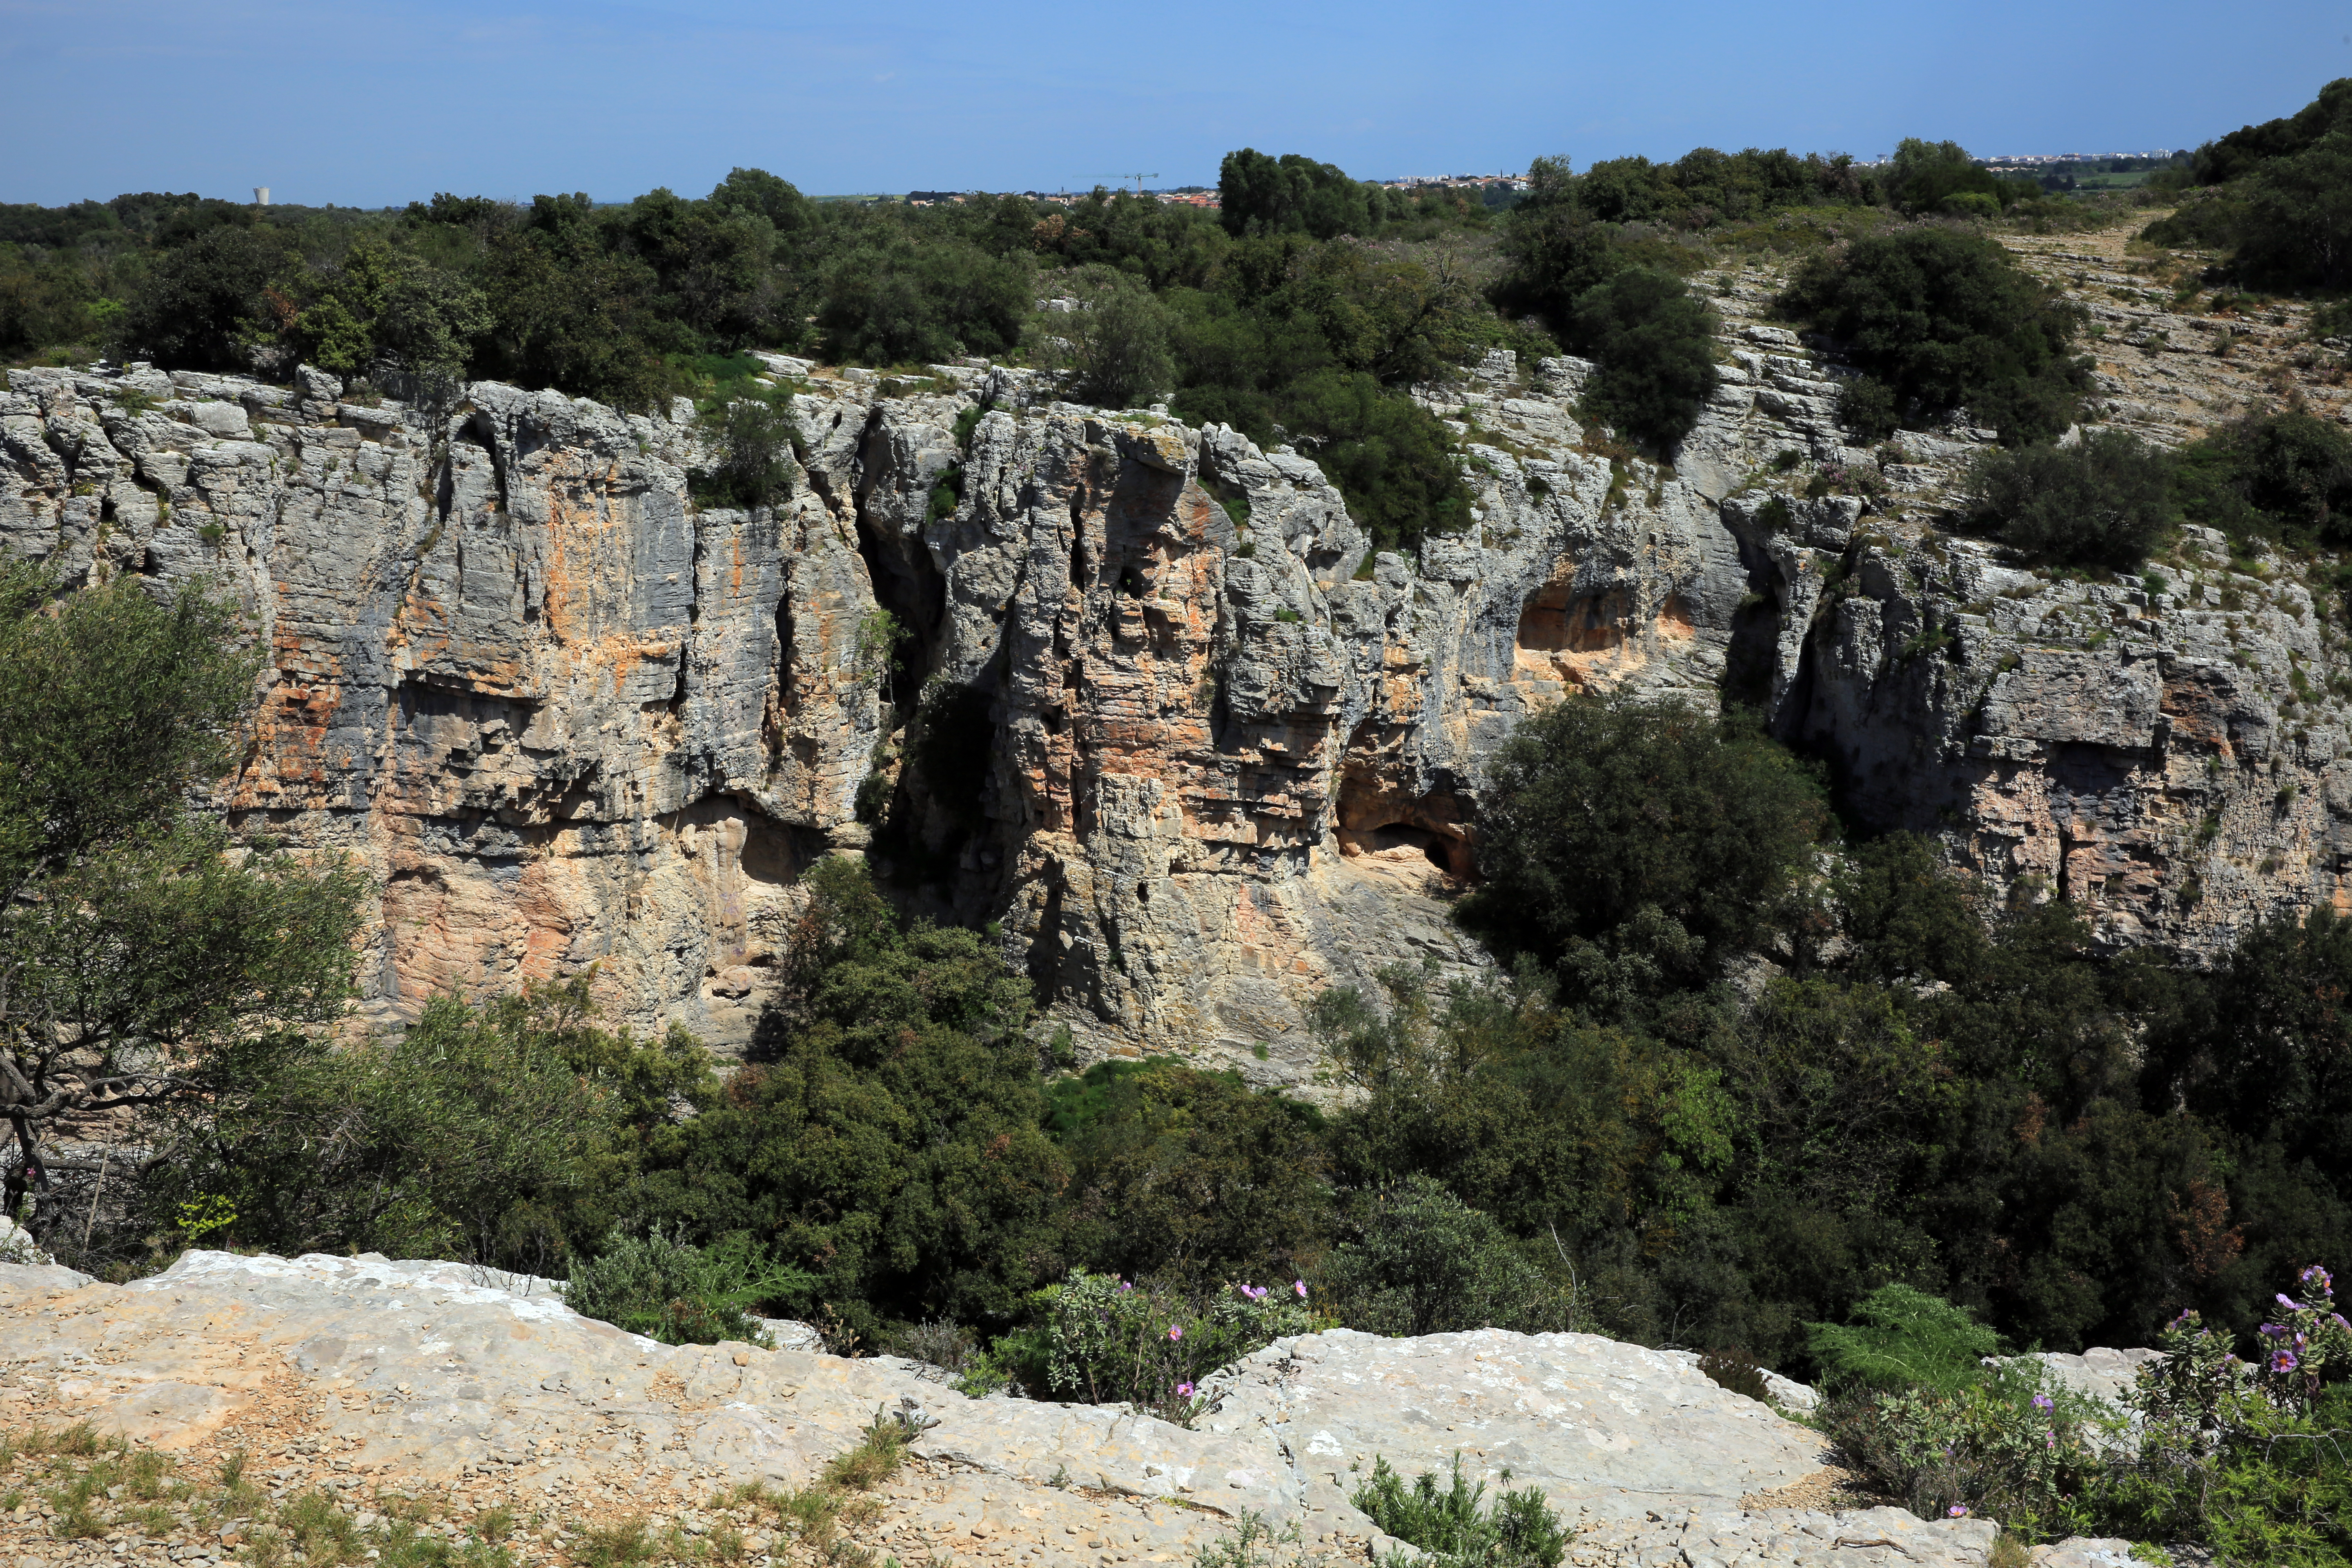
rock, valley, formation, cliff, france, europe, canyon, terrain, midi, geology, ruins, badlands, monastery, plateau, montpellier, cit, southfrance, sdfrankreich, mditerrane, roches, calcaire, garrigue, randonne, wadi, ancient history